Hurricane Earl (2010)

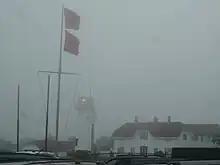
Chatham, Massachusetts Lighthouse during Earl on September 3

Throughout the United States, damage from Hurricane Earl was generally minor. Insurance modelers for catastrophes estimated that losses from the storm would not exceed $100 million in the country. According to the federal procurement data system, roughly $300,000 was given by FEMA in relief funds throughout the United States.